West New York, New Jersey

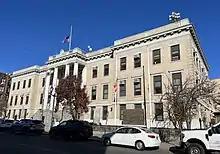
West New York City Hall

In 1898, the Brooklyn Bridegrooms played two games at the West New York Field Club Grounds. The New York Giants played one game at the field in 1898 and four in 1899.